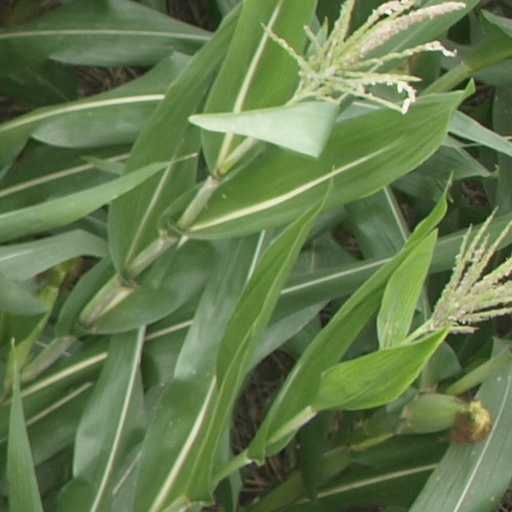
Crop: maize; corn